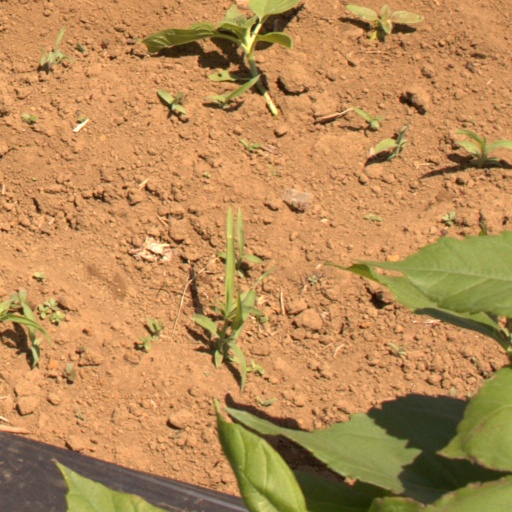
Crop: Jerusalem artichoke